Inflow (meteorology)

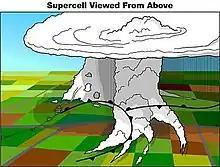
Supercellular thunderstorm image showing cumulus inflow bands

Inflow is the flow of a fluid into a large collection of that fluid. Within meteorology, inflow normally refers to the influx of warmth and moisture from air within the Earth's atmosphere into storm systems. Extratropical cyclones are fed by inflow focused along their cold front and warm fronts. Tropical cyclones require a large inflow of warmth and moisture from warm oceans in order to develop significantly, mainly within the lowest of the atmosphere. Once the flow of warm and moist air is cut off from thunderstorms and their associated tornadoes, normally by the thunderstorm's own rain-cooled outflow boundary, the storms begin to dissipate. Rear inflow jets behind squall lines act to erode the broad rain shield behind the squall line, and accelerate its forward motion.